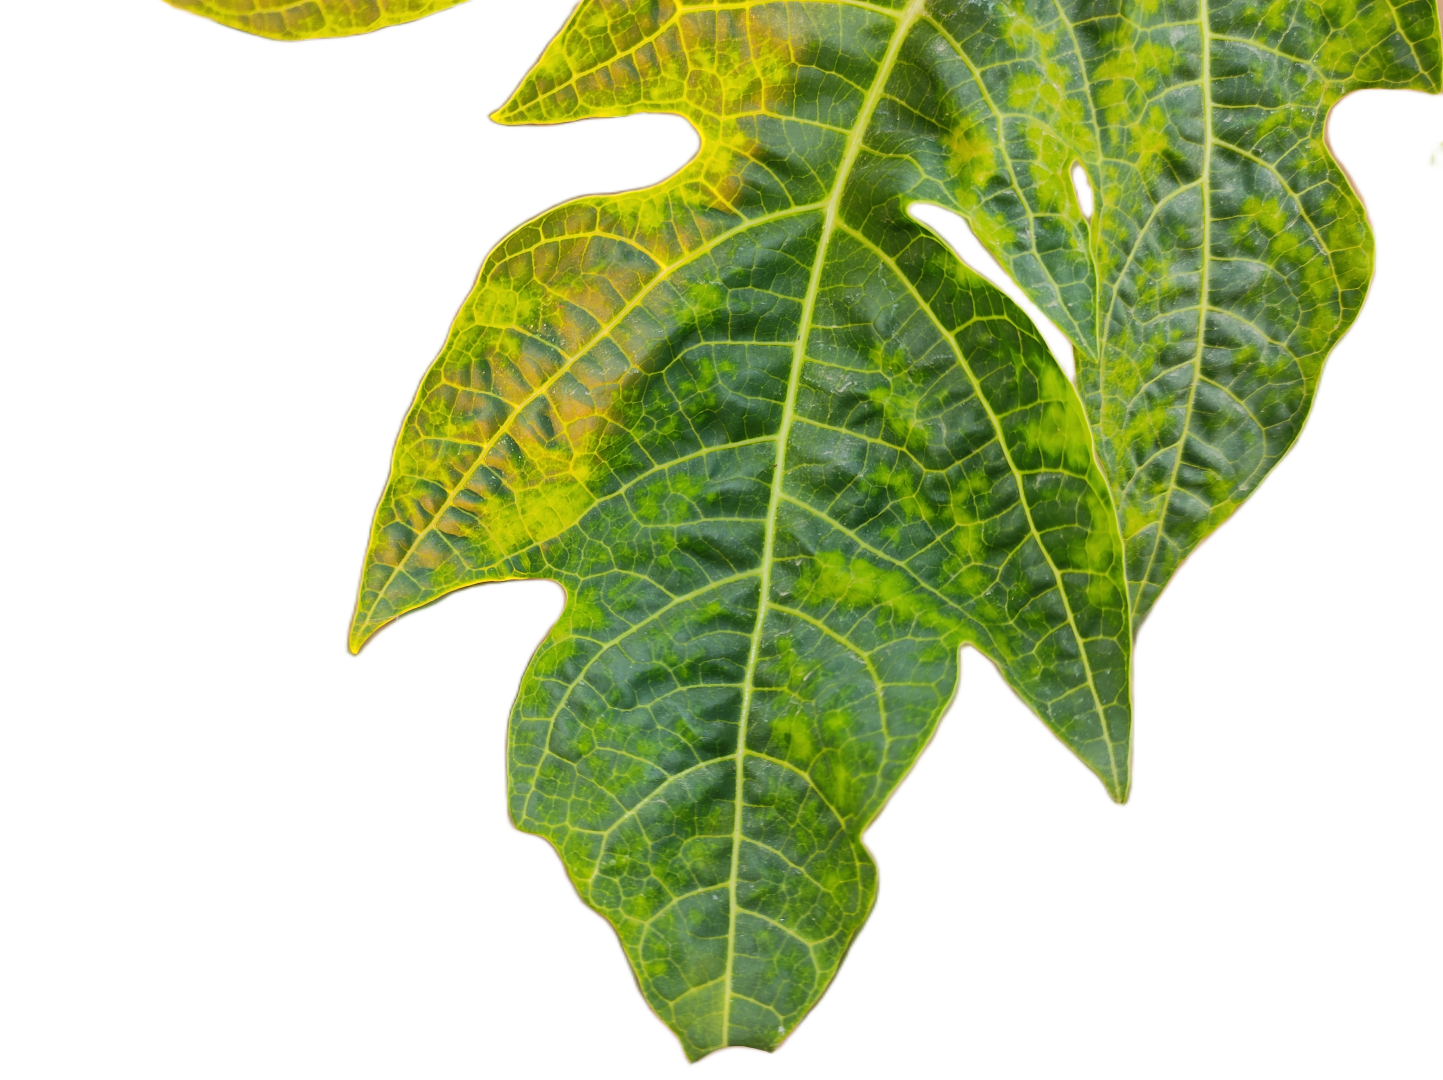
Crop: Papaya
Label: Curled_Yellow_Spot